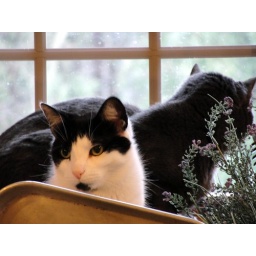
Kieffer and Bud in the kitchen window on Christmas Day.